Answer in natural language. Is black colour chair in front of Window? Choose between the following options: yes or no
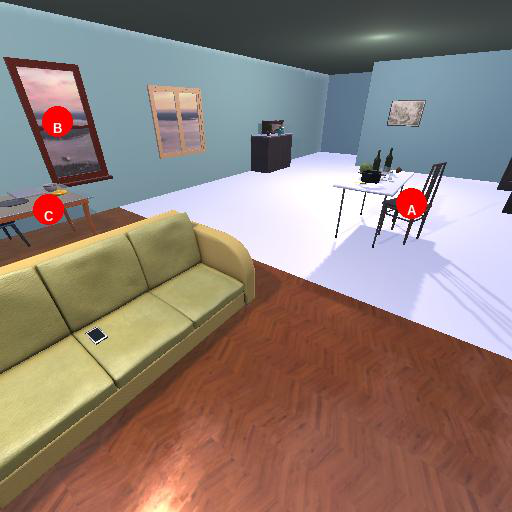
<answer>yes</answer>